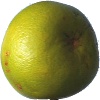
Label: Pomelo Sweetie 1